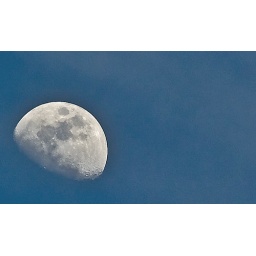
Taken on May 3 Odessa Texas. Lots of clouds and beautiful blue sky. More in this series.